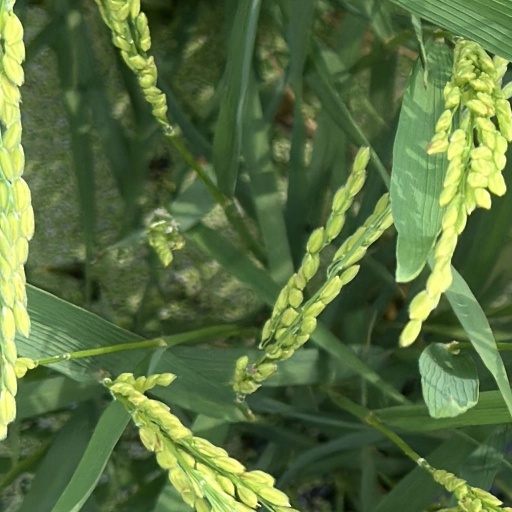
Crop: rice